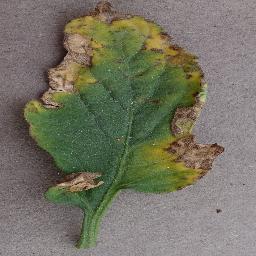
Label: Tomato___Bacterial_spot